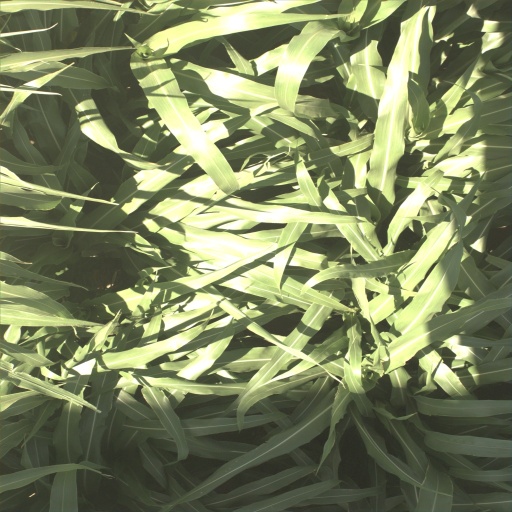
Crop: sorghum